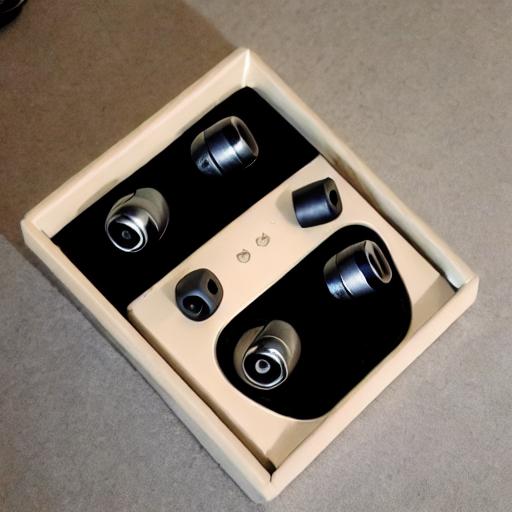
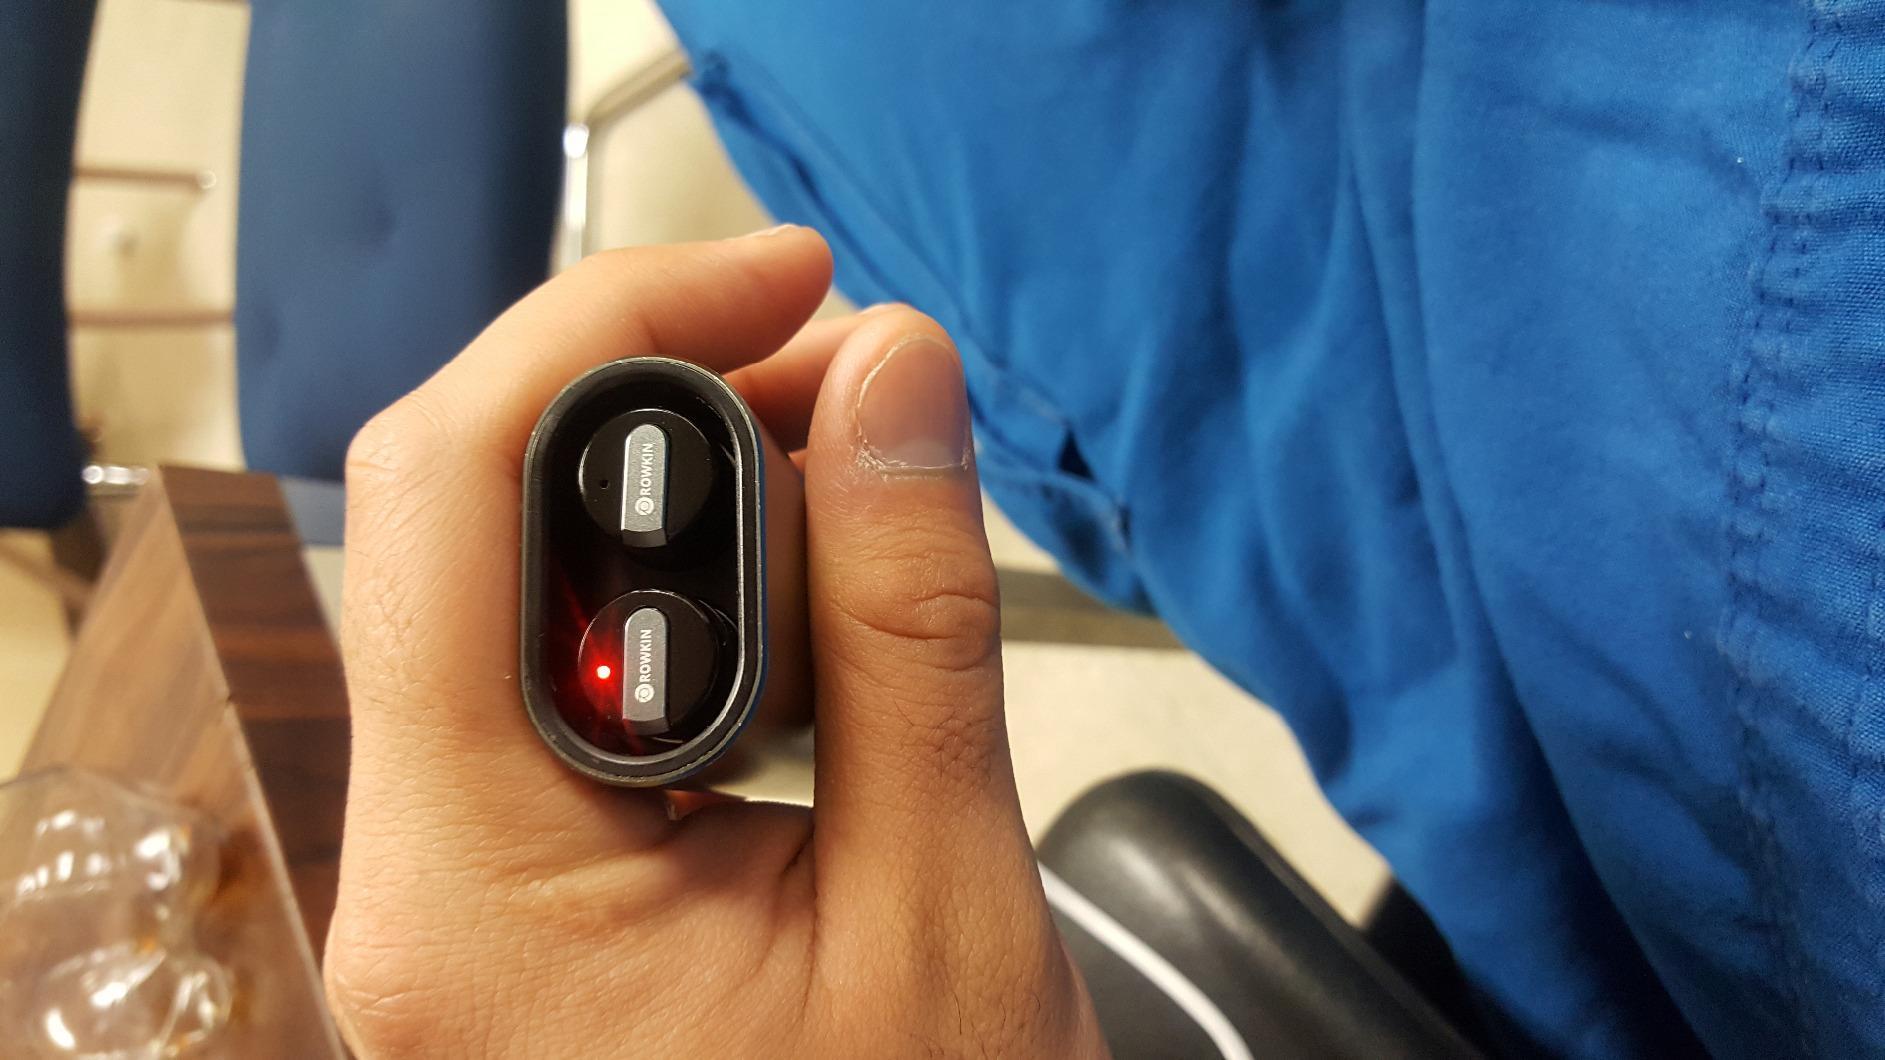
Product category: headphones
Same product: no